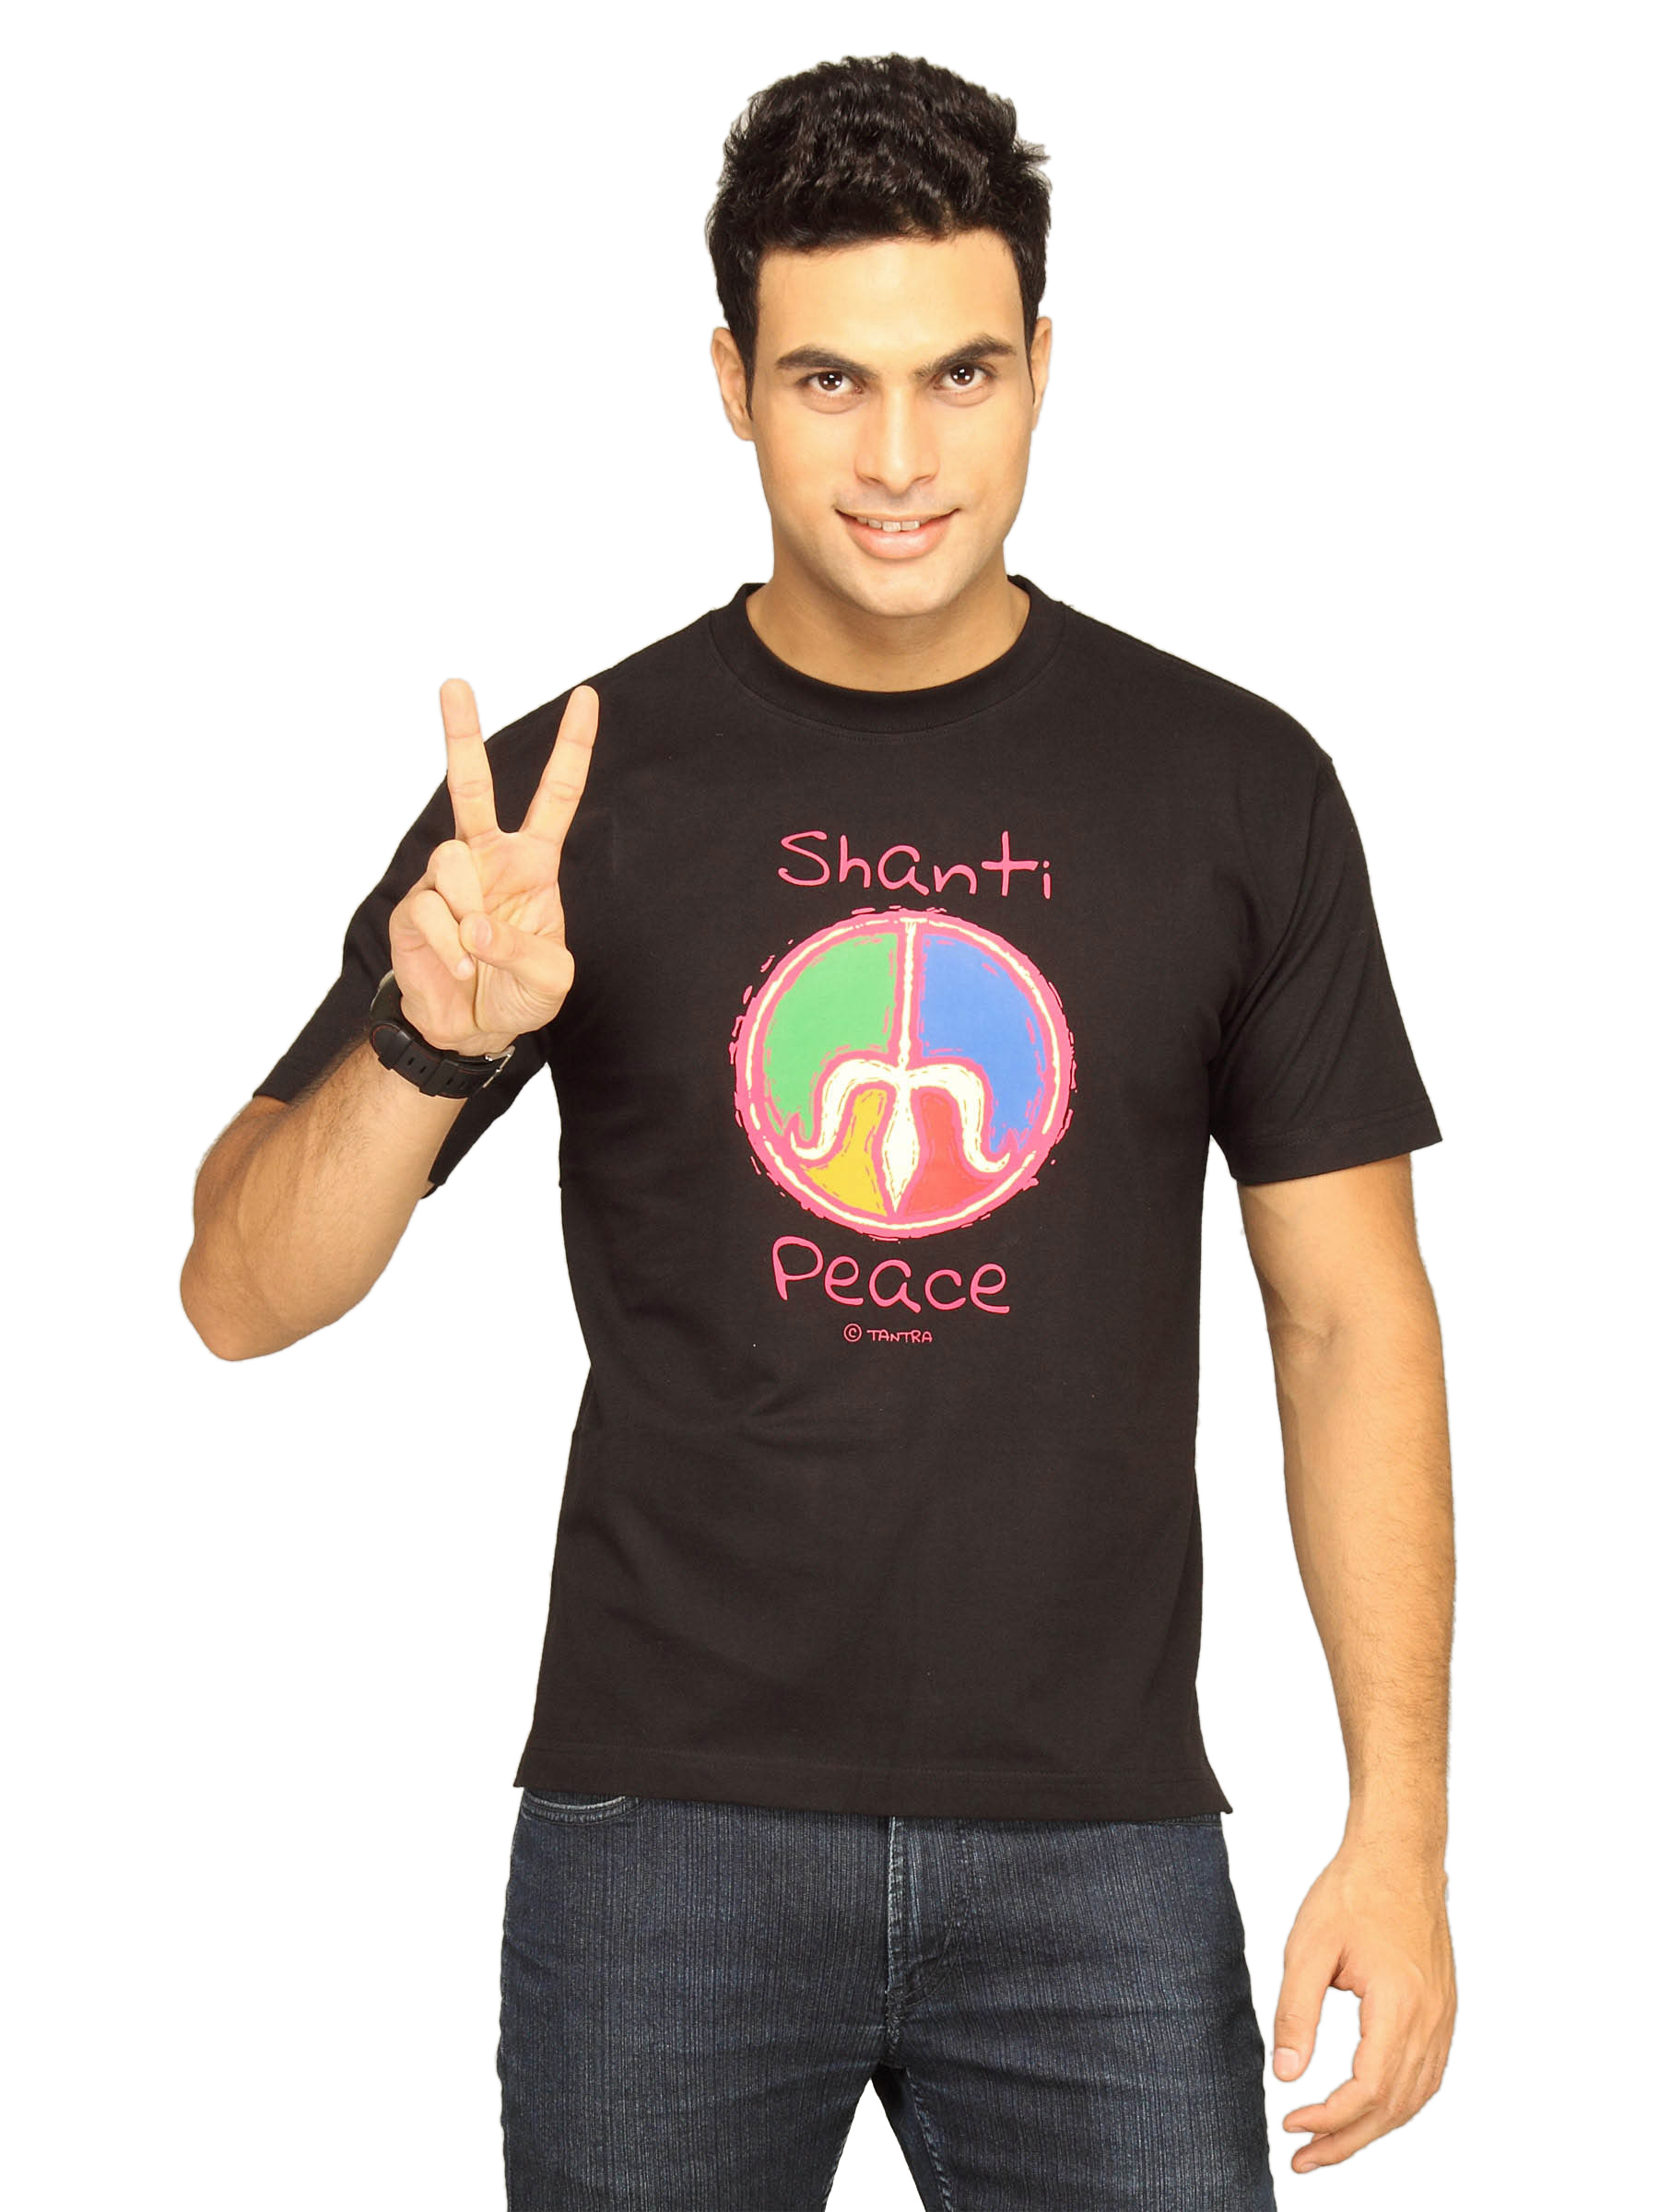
Tantra Men's Shanti Black T-shirt
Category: Apparel / Topwear / Tshirts
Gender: Men
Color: Black
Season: Summer 2011
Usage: Casual